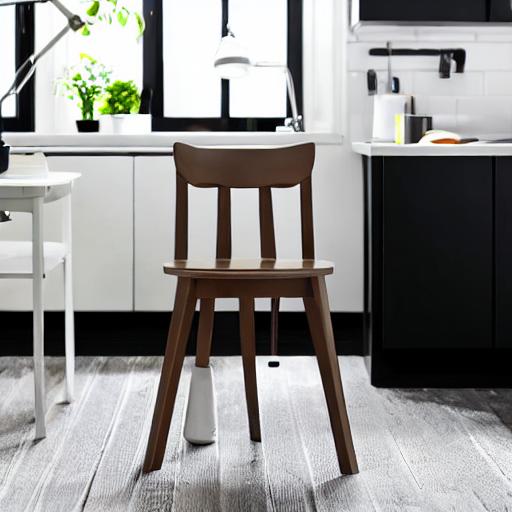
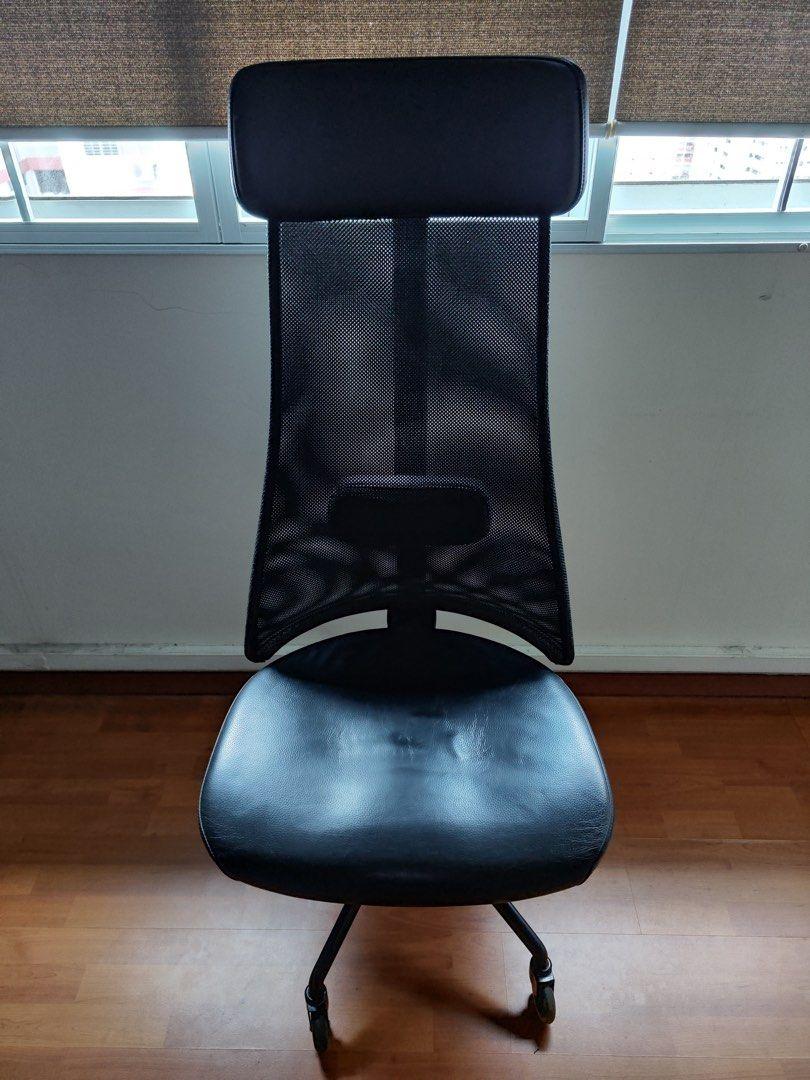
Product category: items_chair
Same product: no